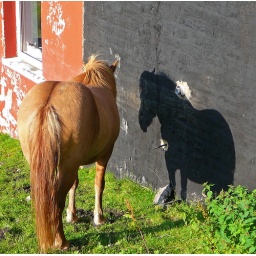
Pony contemplates its shadow on the wall of a house in Scarlet Heights, Queensbury